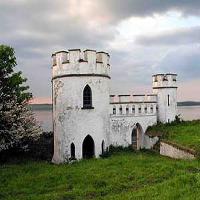
Weather: cloudy or overcast